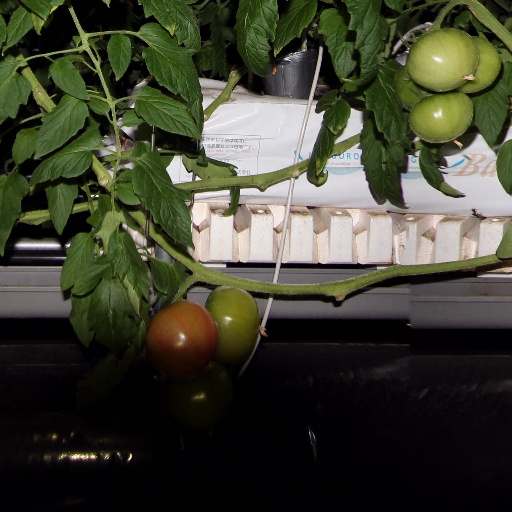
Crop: tomato